Shure SM7

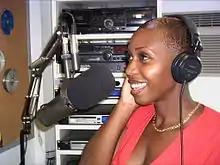
Radio station guest interview

The wide frequency response of the SM7, and its ability to withstand high sound pressure level (SPL), have led audio engineers to use it in the recording studio, to pick up a variety of sources such as horns, vocals, electric guitar and bass guitar amplifiers, and parts of the drum kit—especially bass drum or "kick". The Rolling Stones' Mick Jagger's vocals were recorded in the mid-1970s with two microphones—an SM7 and a condenser microphone—with one or the other chosen during mixdown, or a combination of the two.